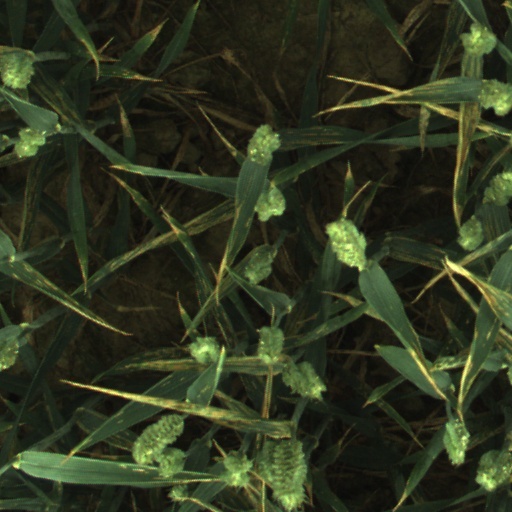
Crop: wheat